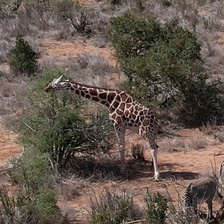
Pose orientation: left